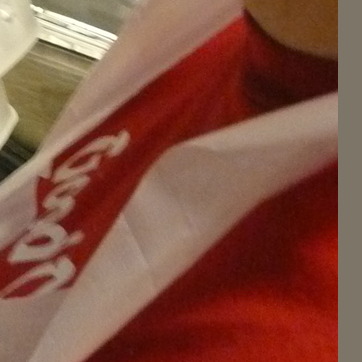
Material: plastic